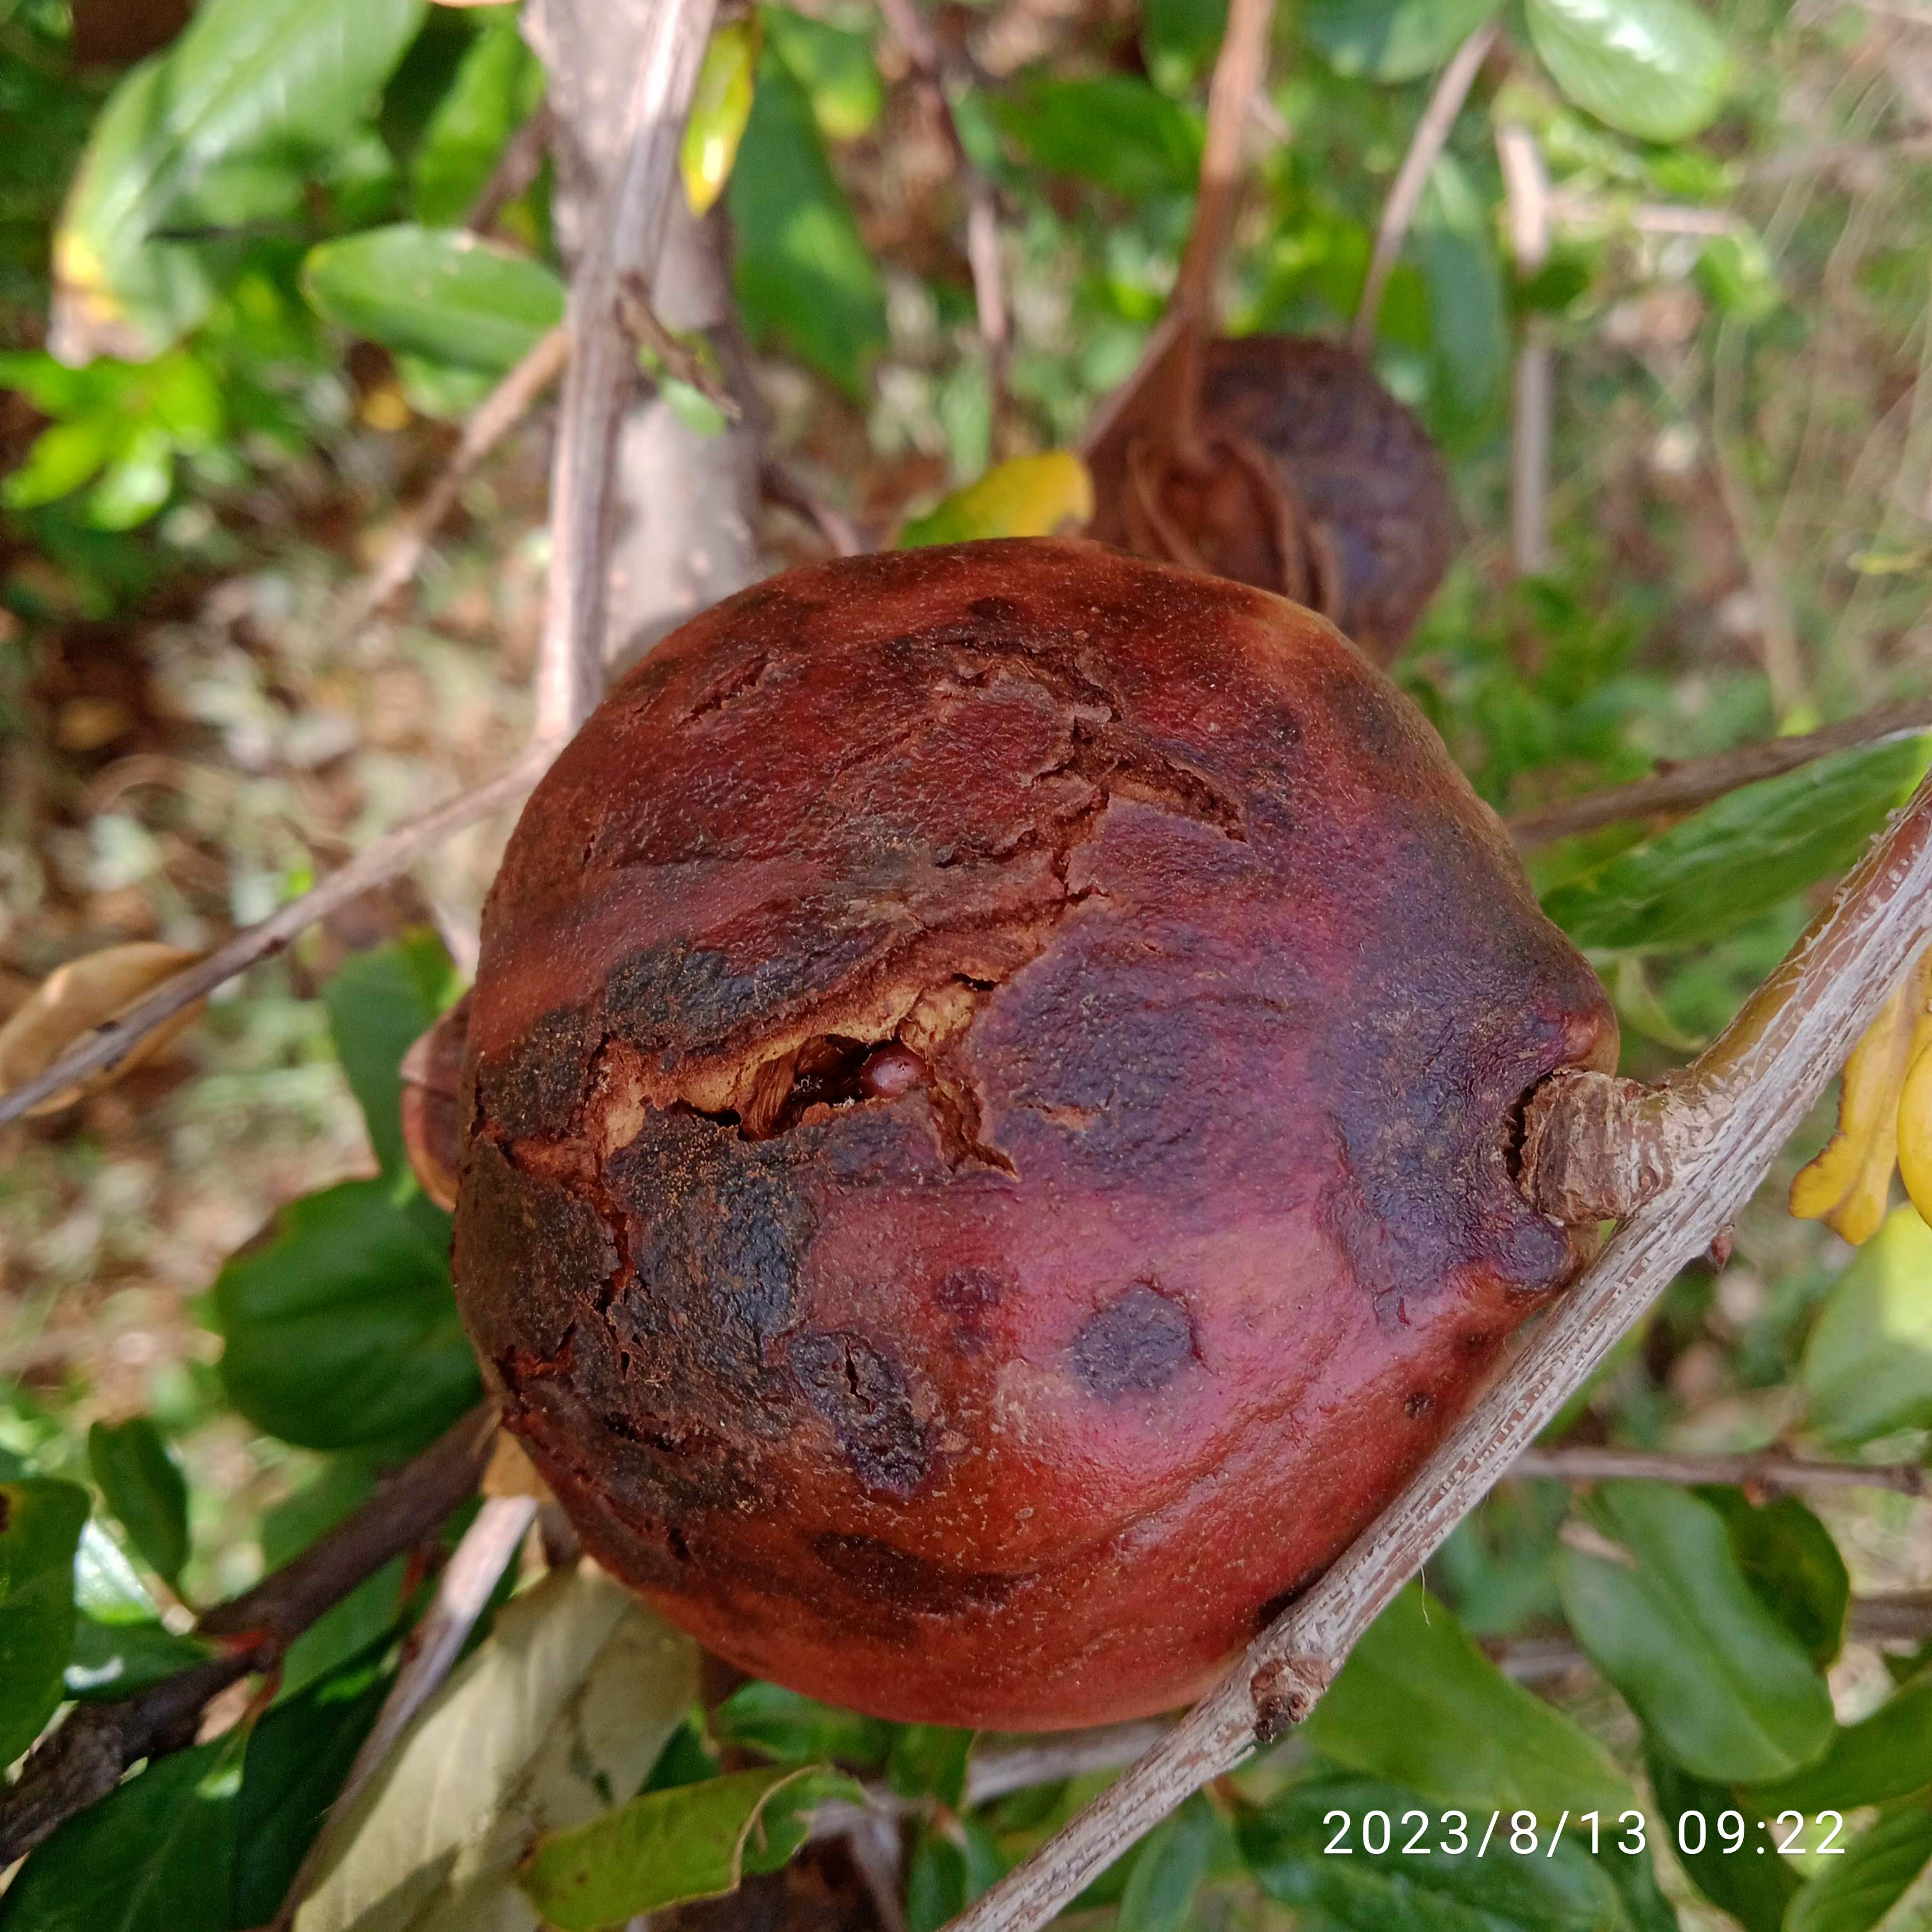
Label: Bacterial_Blight